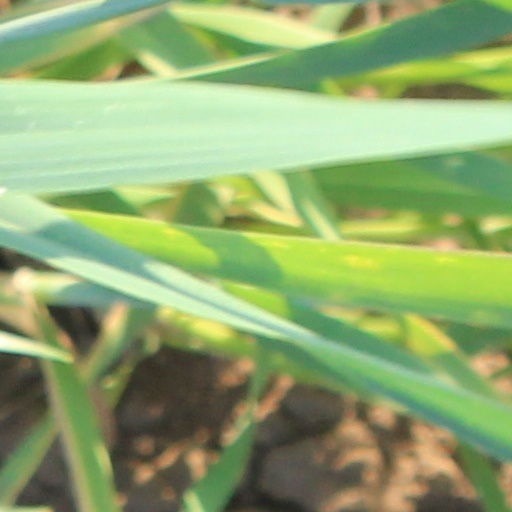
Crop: wheat